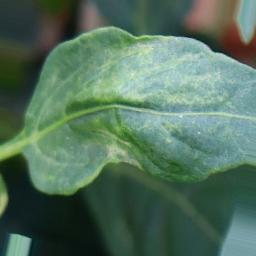
Label: healthy